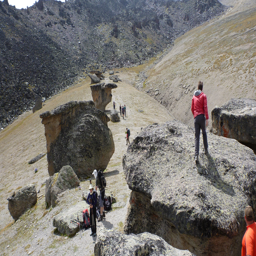
climbing on top of the rocks for a better view of our surroundings .